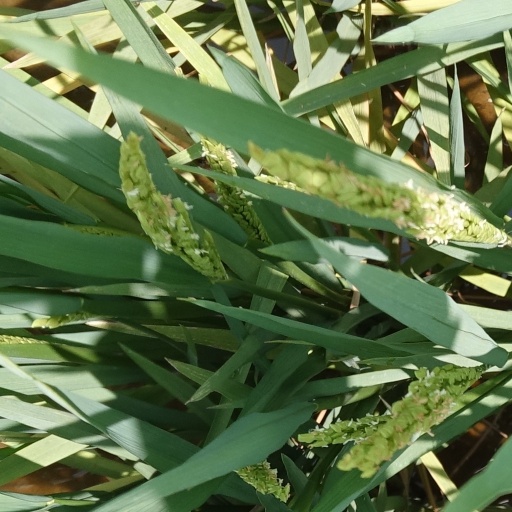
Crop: rice